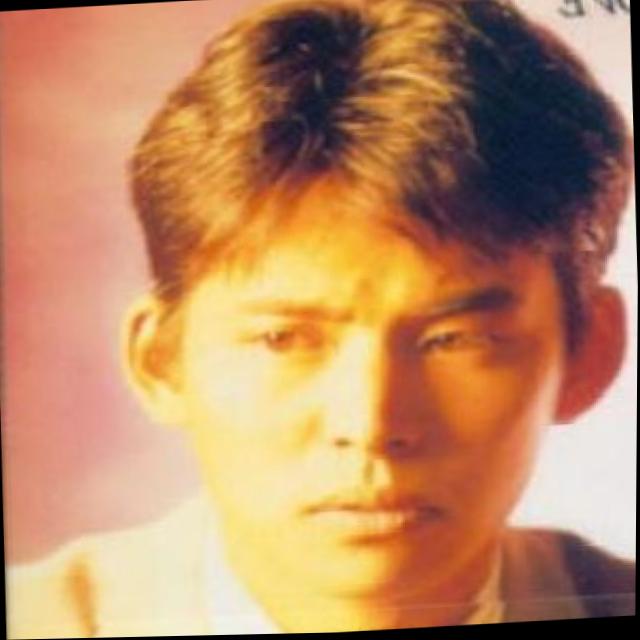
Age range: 21-44